French Cable Hut

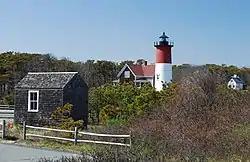
Relocated French Cable Hut, near Nauset Light

The French Cable Hut is a historic building in Cape Cod National Seashore, near the Nauset Beach Light in Eastham, Massachusetts. Built in 1891, the hut formed a linkage point in the transatlantic telegraph cable of the French Cable Company connecting the cable, where it came ashore near the present site to its main station in Orleans. After the cable was abandoned in 1932, the hut was adapted for residential use. It has since been restored to its turn-of-the-century appearance by the National Park Service. The building was listed on the National Register of Historic Places in 1976.